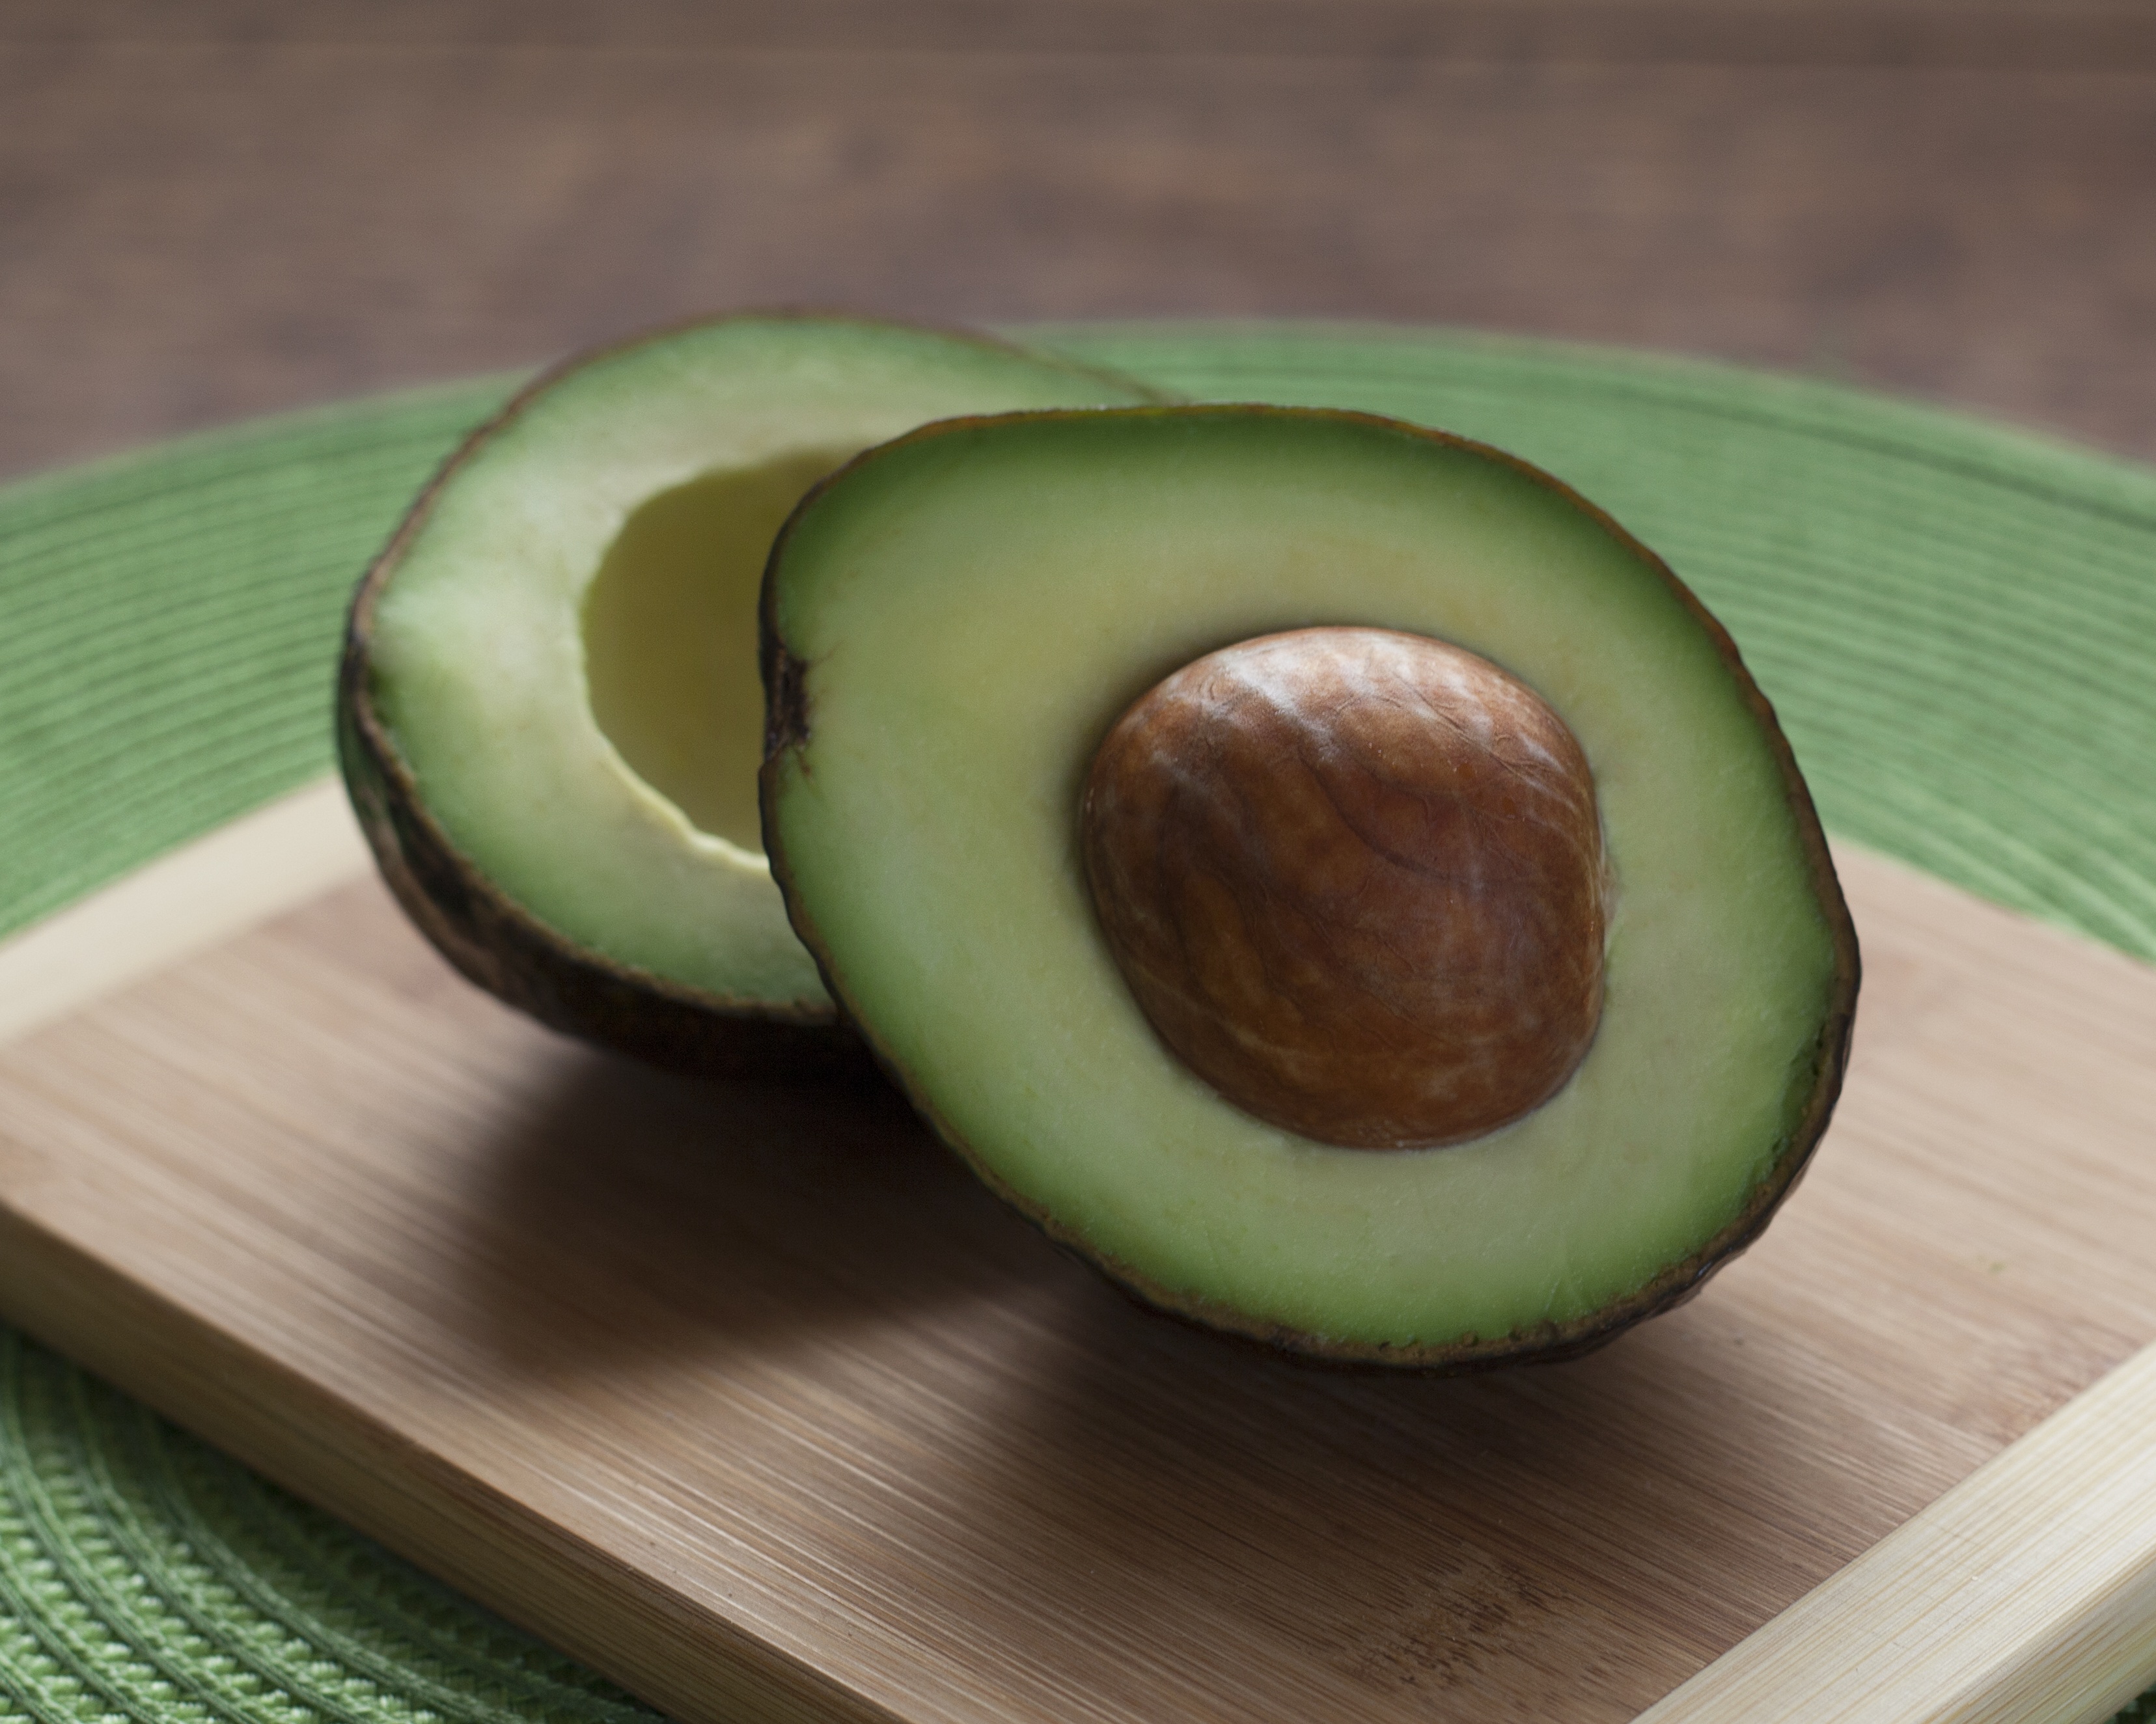
table, plant, fruit, food, green, produce, vegetable, fresh, avocado, healthy, coconut, vitamin, fat, nutrition, tasty, vegan, healthy food, organic, flowering plant, nutrient, dietary, vegeterian, land plant